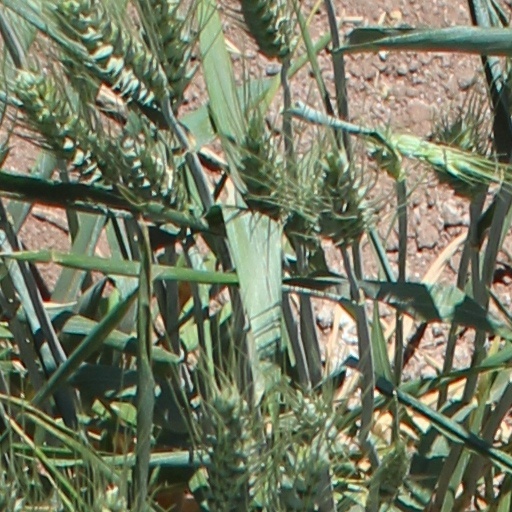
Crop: wheat